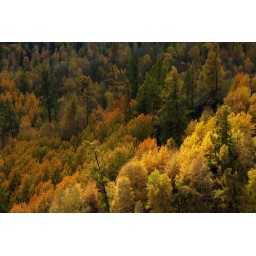
In a forest full of birches and pine trees, a fantastic mountain scene will not be a surprise in autumn!